Joseph van Bredael

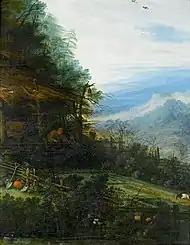
"Mountainous landscape with a figure reading before a cottage"

It is not clear when he moved to France. There is mention of him going to France to work in 1725. Here he worked as a copyist and made several copies after Claude Lorrain for Jean-François Leriget de La Faye, an important French art collector. Other historians state that Jozef only moved to France in 1735 or 1736 after he had completed the paperwork related to the inheritance of his brother Jan Peeter who had died in Vienna. He had appointed the Flemish painter Frans van Stampart, a court painter in Vienna, to act as the administrator of his brother's estate. In France he became a member of the Royal Academy of the court of Louis d'Orléans, Duke of Orléans.